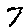
Label: 7